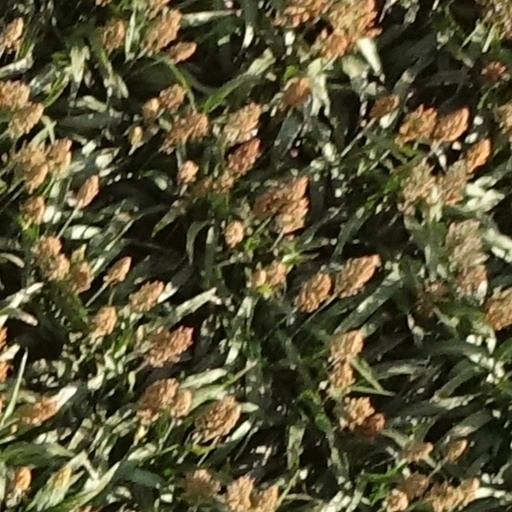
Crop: sorghum